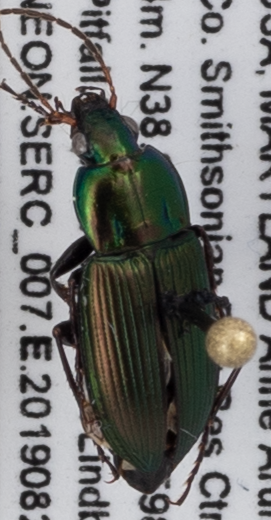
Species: Poecilus chalcites
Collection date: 2019-08-22
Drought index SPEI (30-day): -0.786
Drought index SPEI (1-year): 1.106
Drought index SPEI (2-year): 1.69